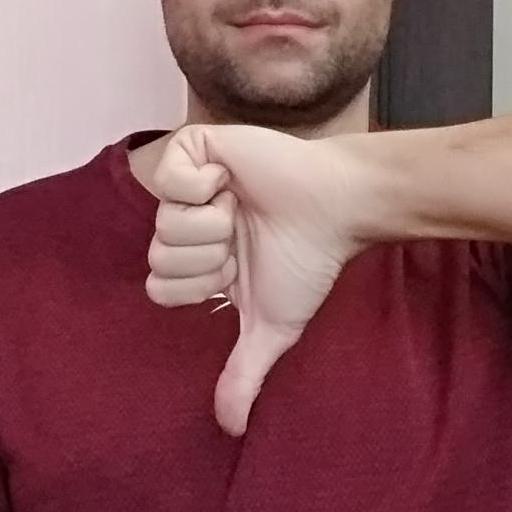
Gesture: dislike